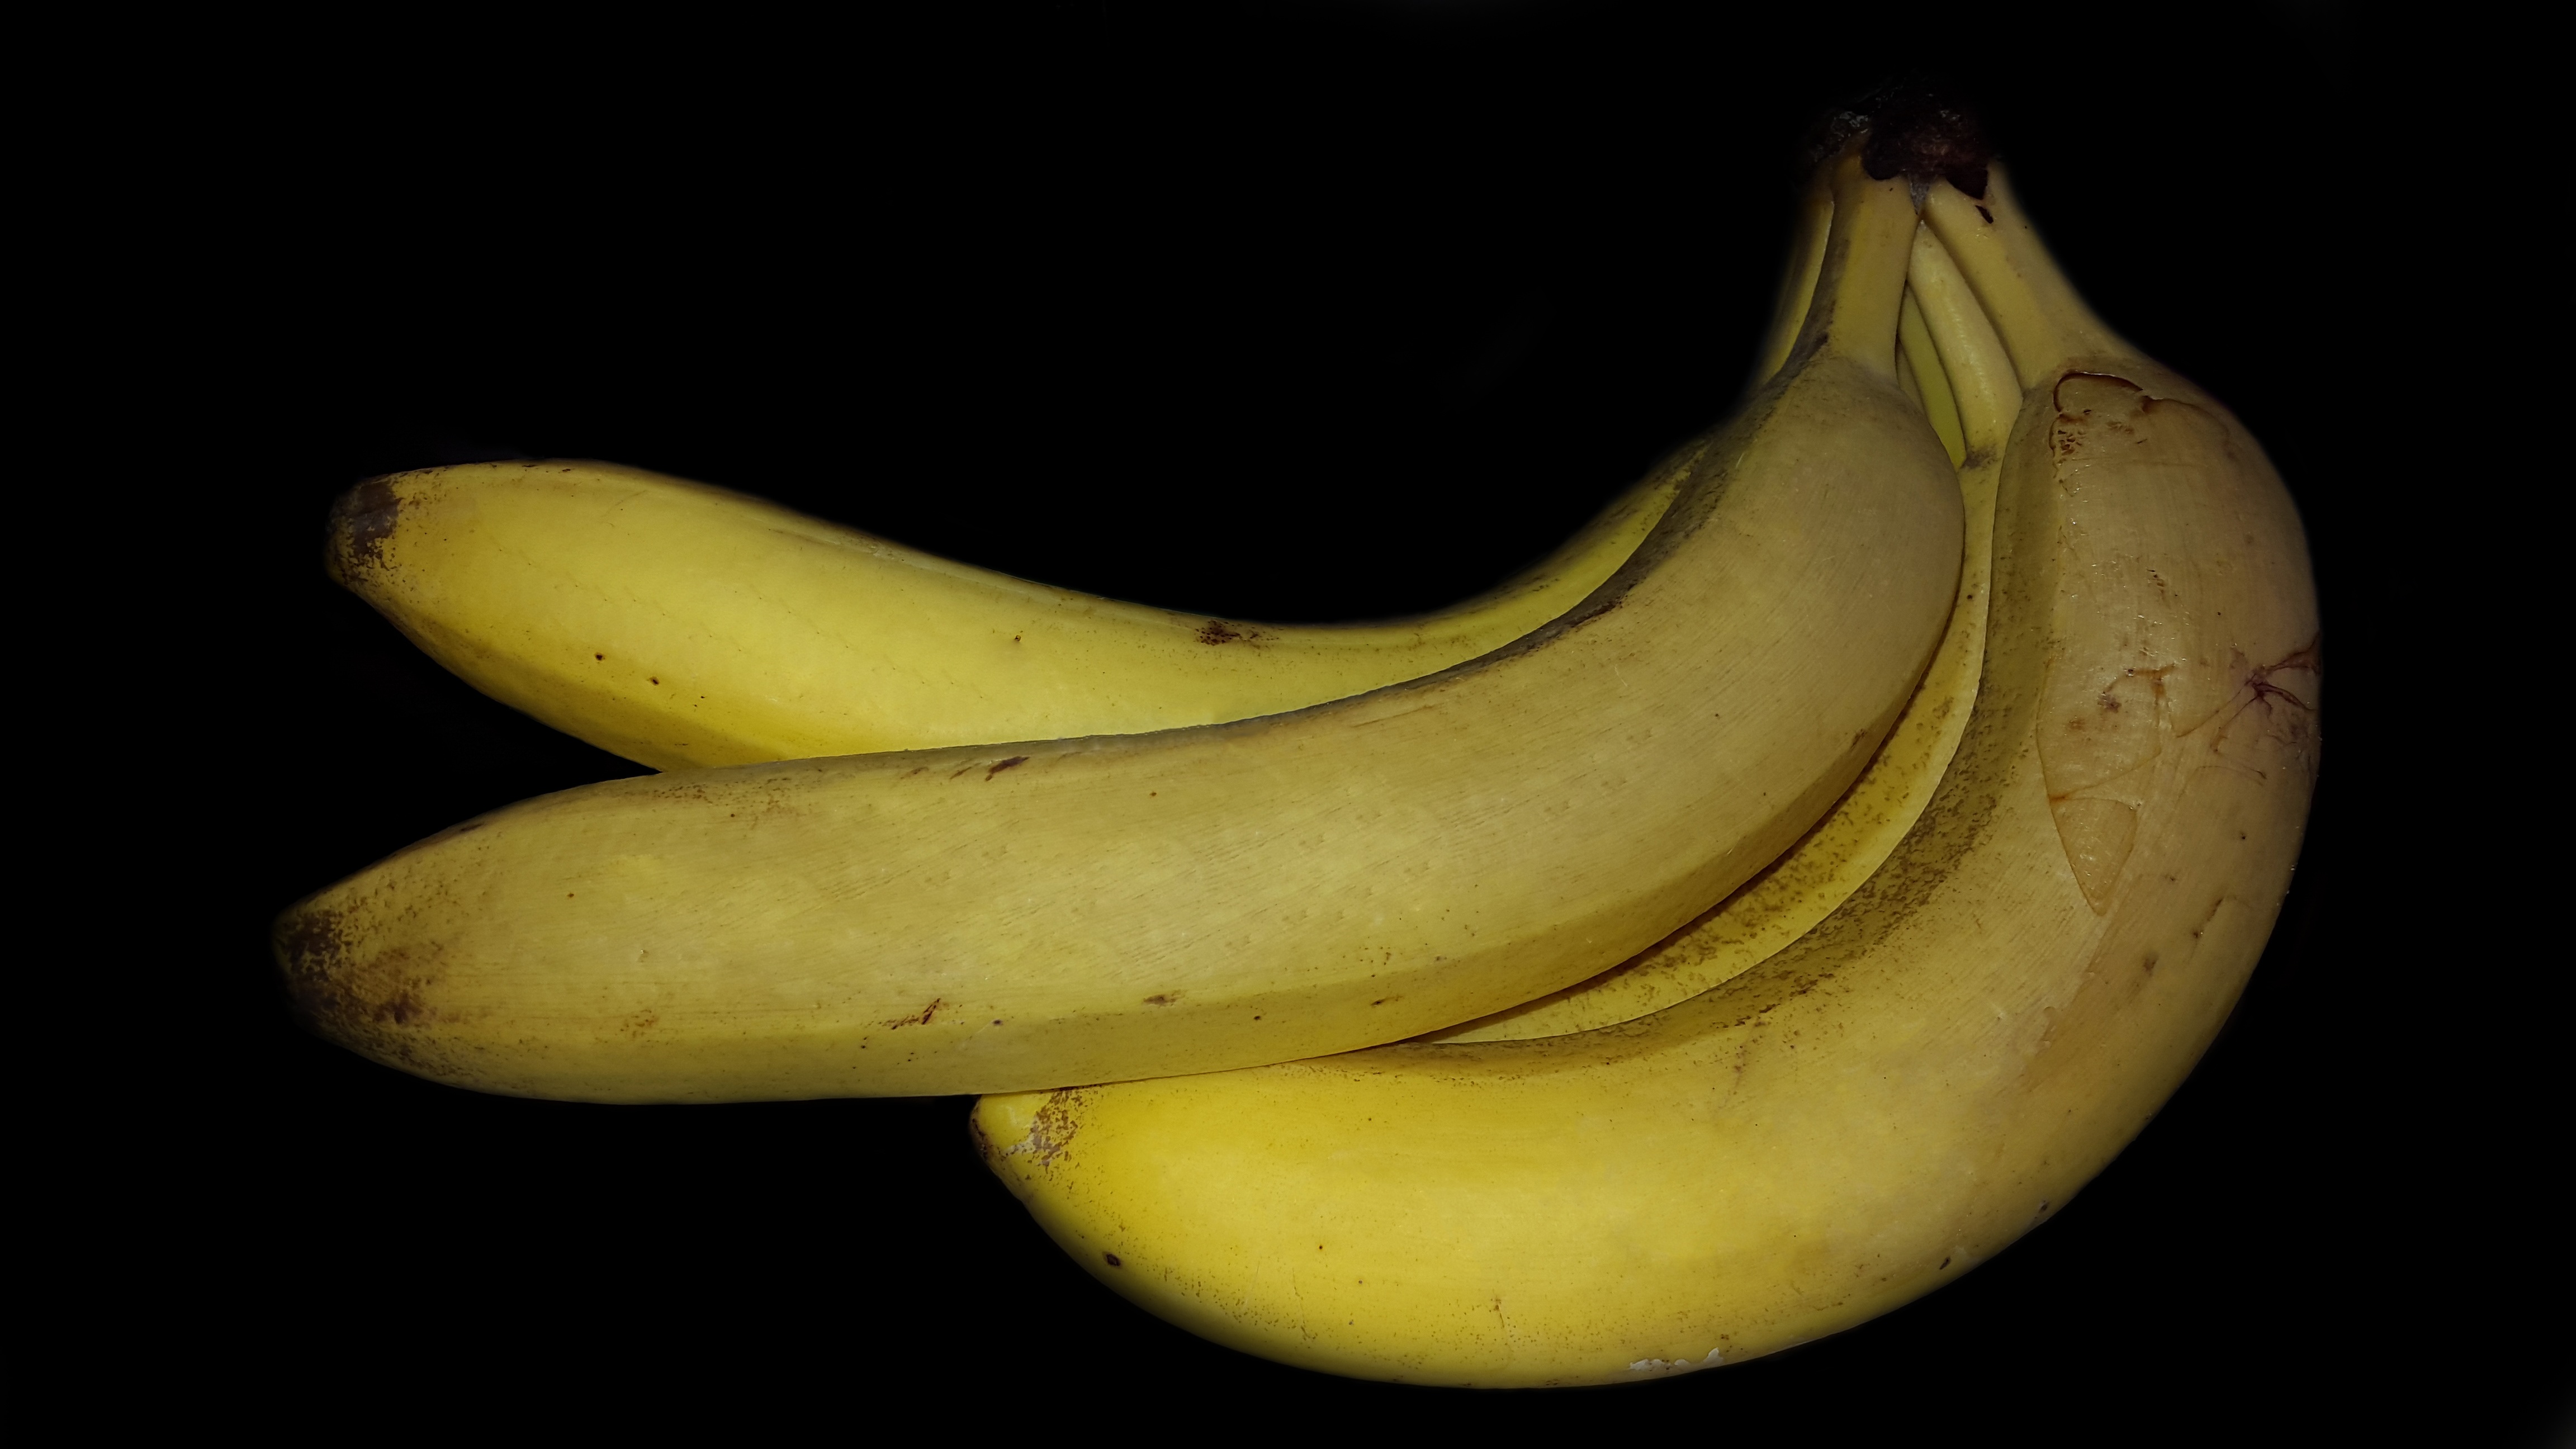
banana family, food, banana, produce, plant, fruit, cooking plantain, yellow, land plant, flowering plant, vegetable